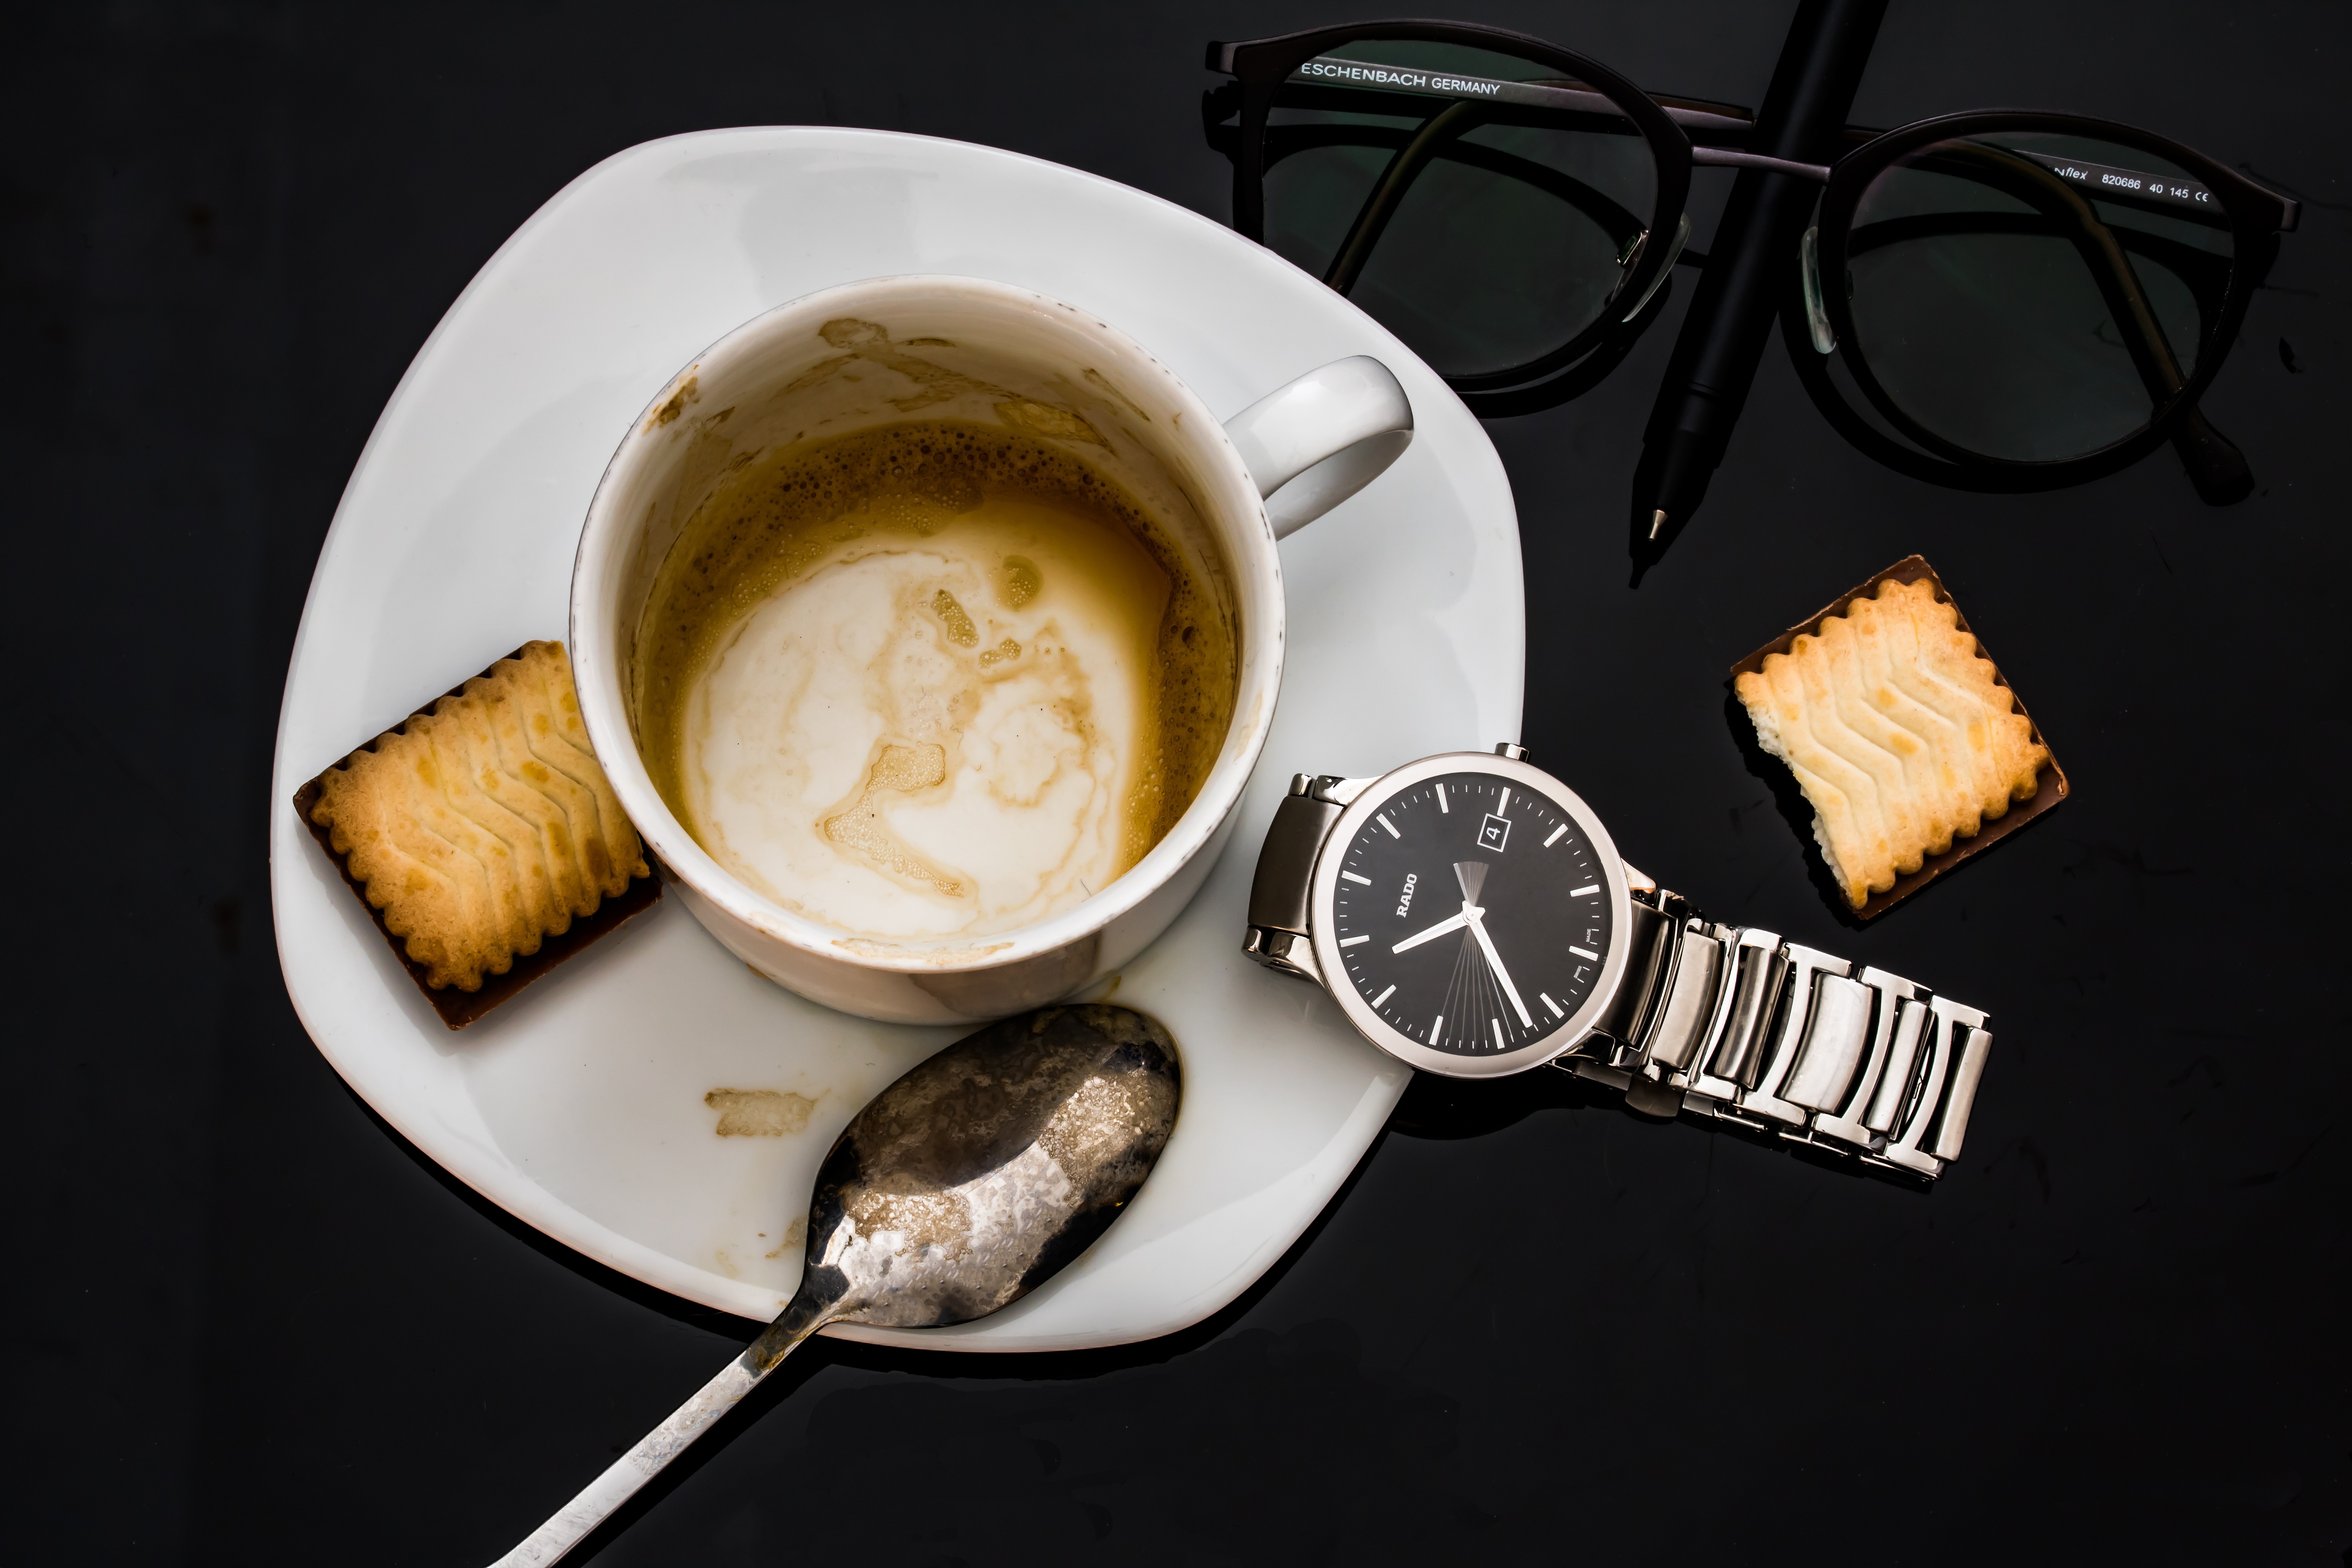
clock, time, pen, dish, meal, food, breakfast, biscuit, dessert, glasses, spots, used, coffee break, flavor, sense, coffee spoon, time is running out, empty coffee cup, dried coffee, of seconds move cursor, do not have time, running out of time, break to end of